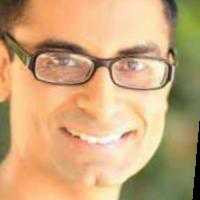
Age group: age 31-40